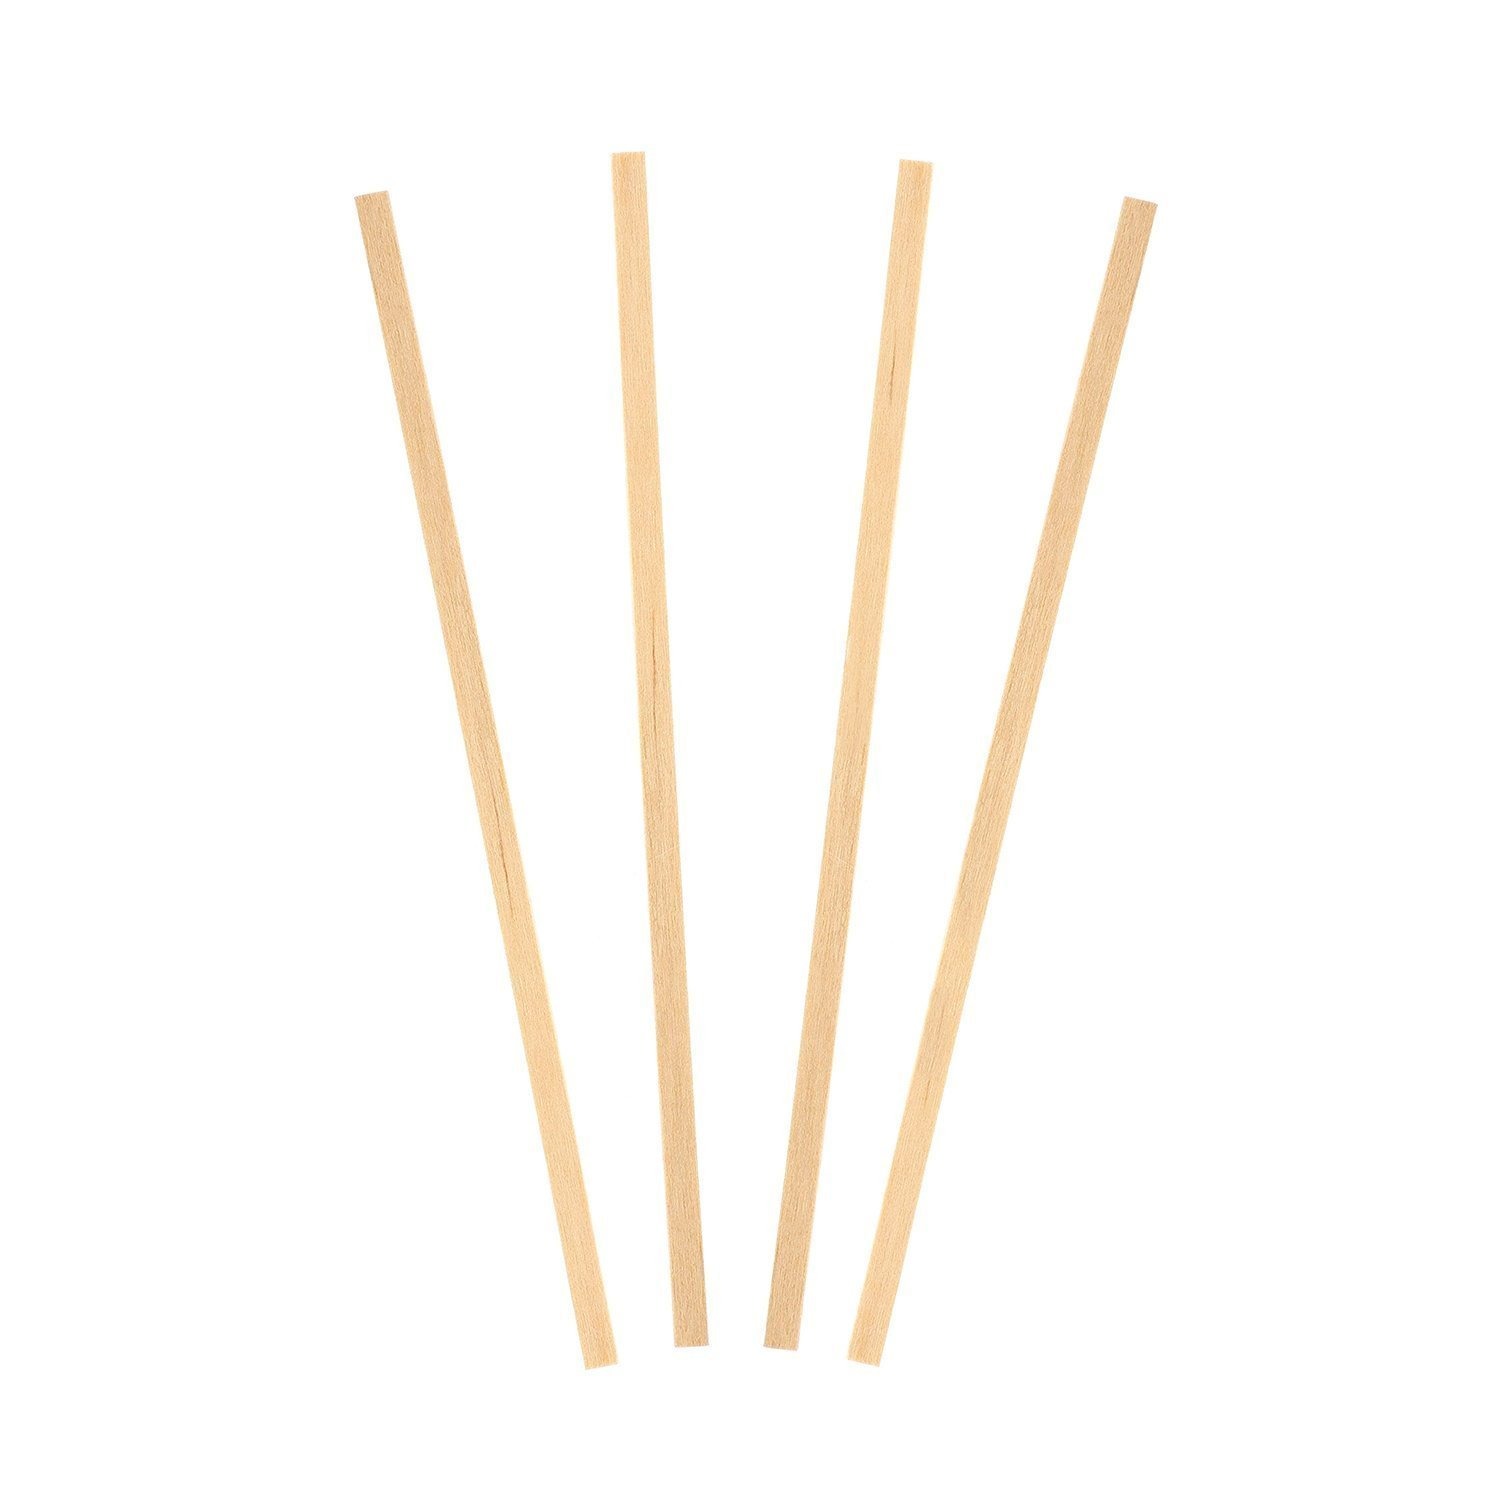
Item Name: Royal 1000 Count Wood Coffee Beverage Stirrers, 5.5 Inch
Value: 1.0
Unit: Count

Price: 21.62